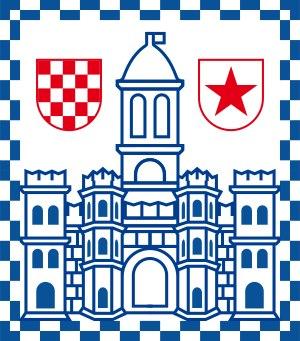
Le Maire de la Ville de Split, familièrement le Poteštat, est le plus haut fonctionnaire de la ville croate de Split. De 1990 à 2007, le maire est élu par l'assemblée de la ville. Depuis 2007, les maires croates sont élus directement par les citoyens. La première élection de ce type a eu lieu en 2009.